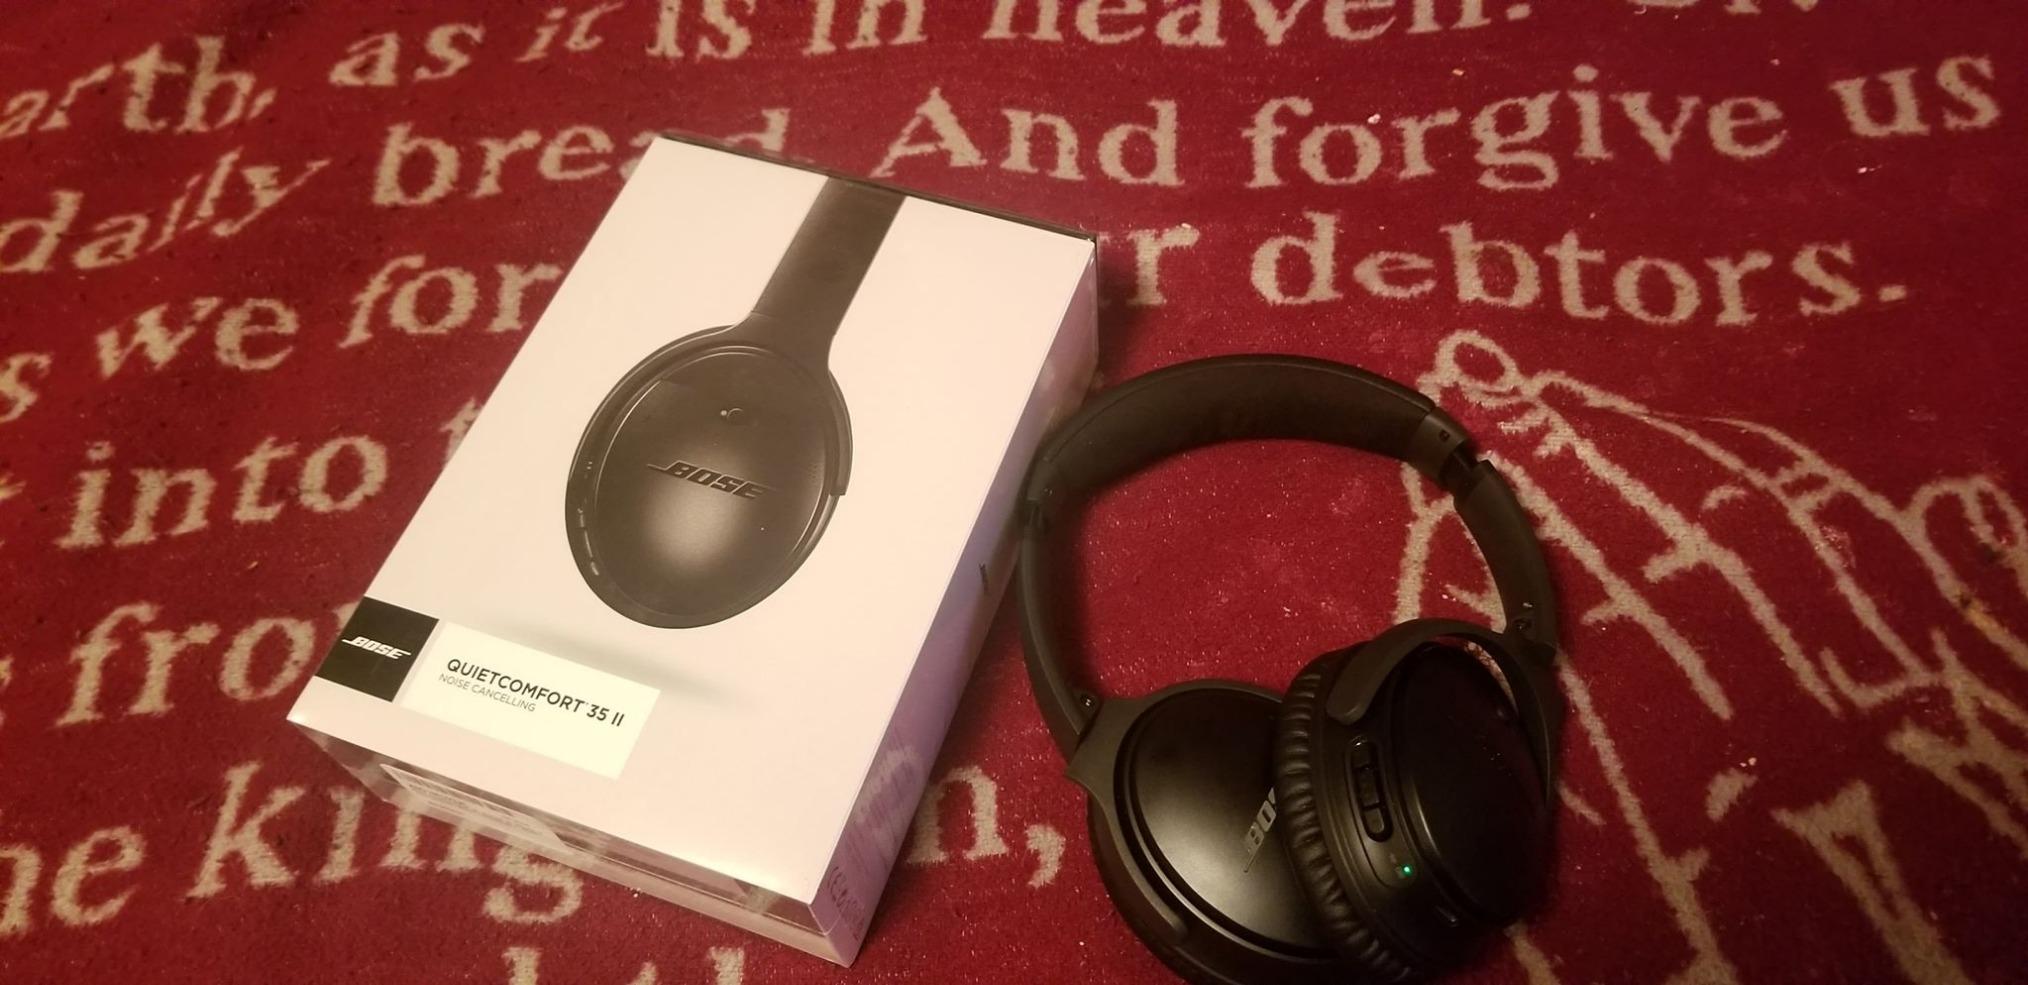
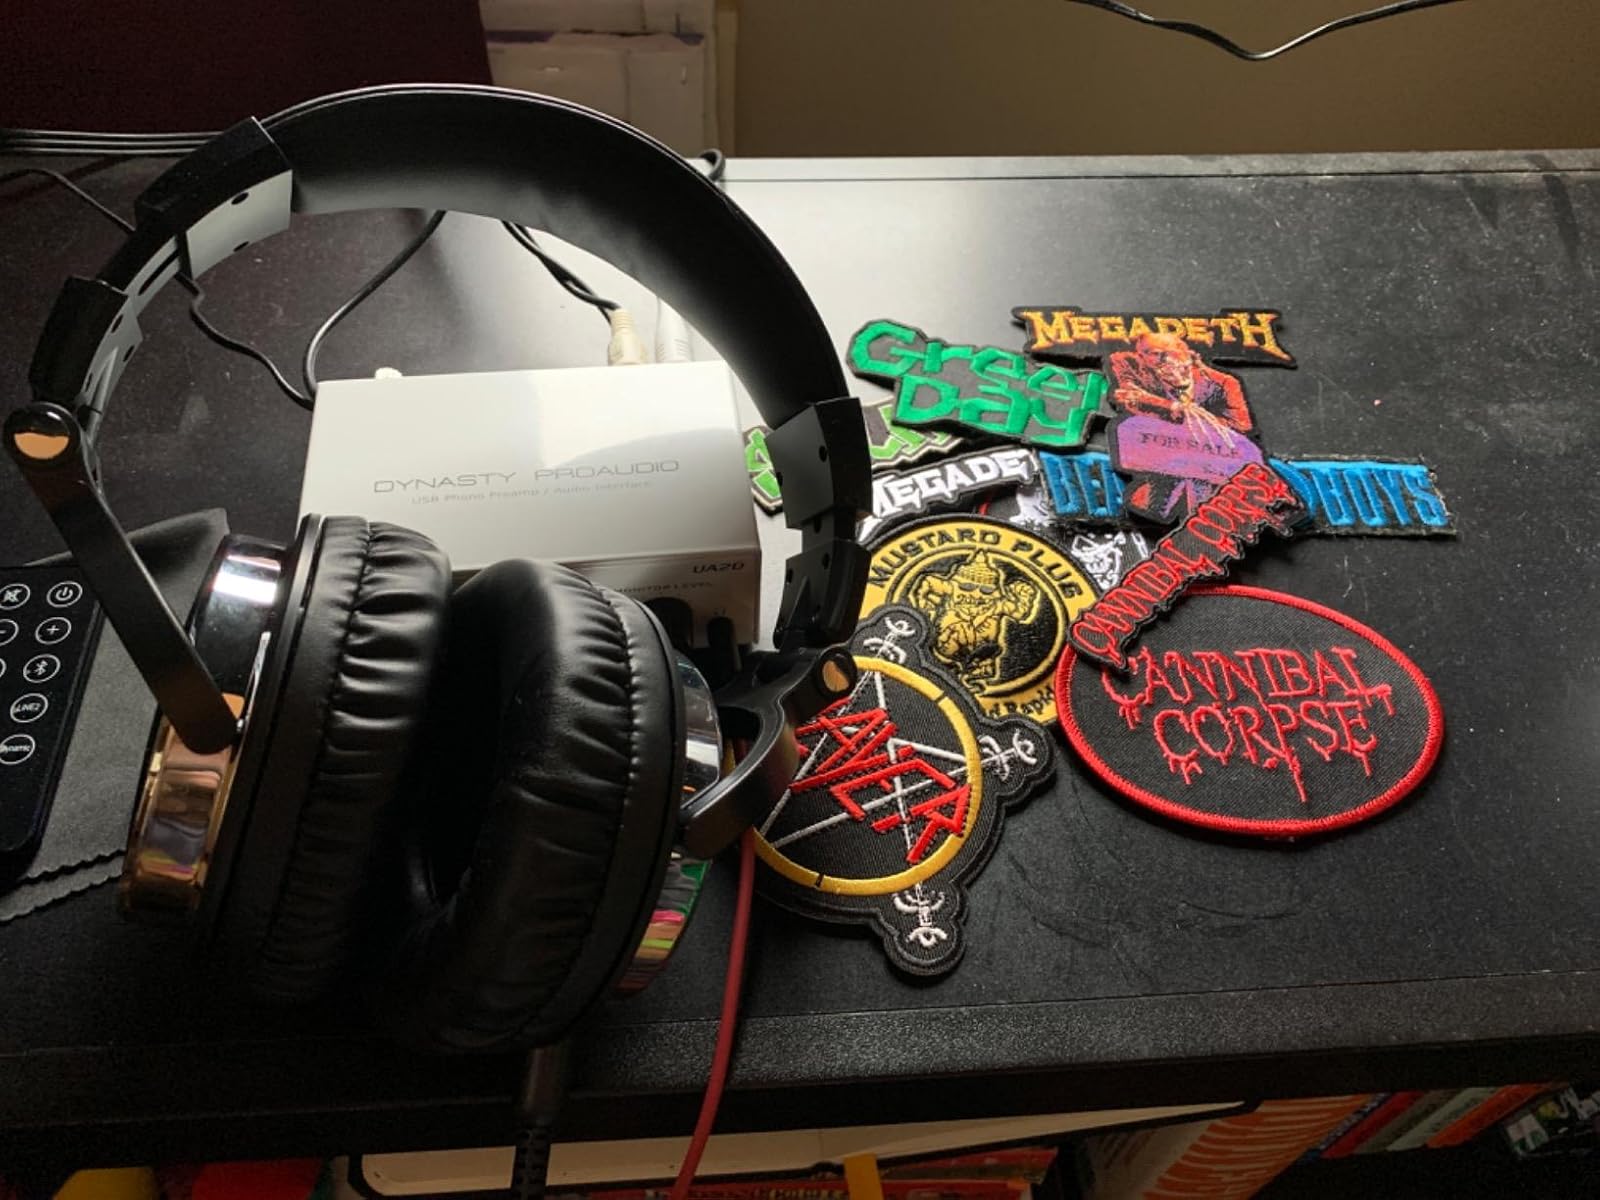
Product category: headphones
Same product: no